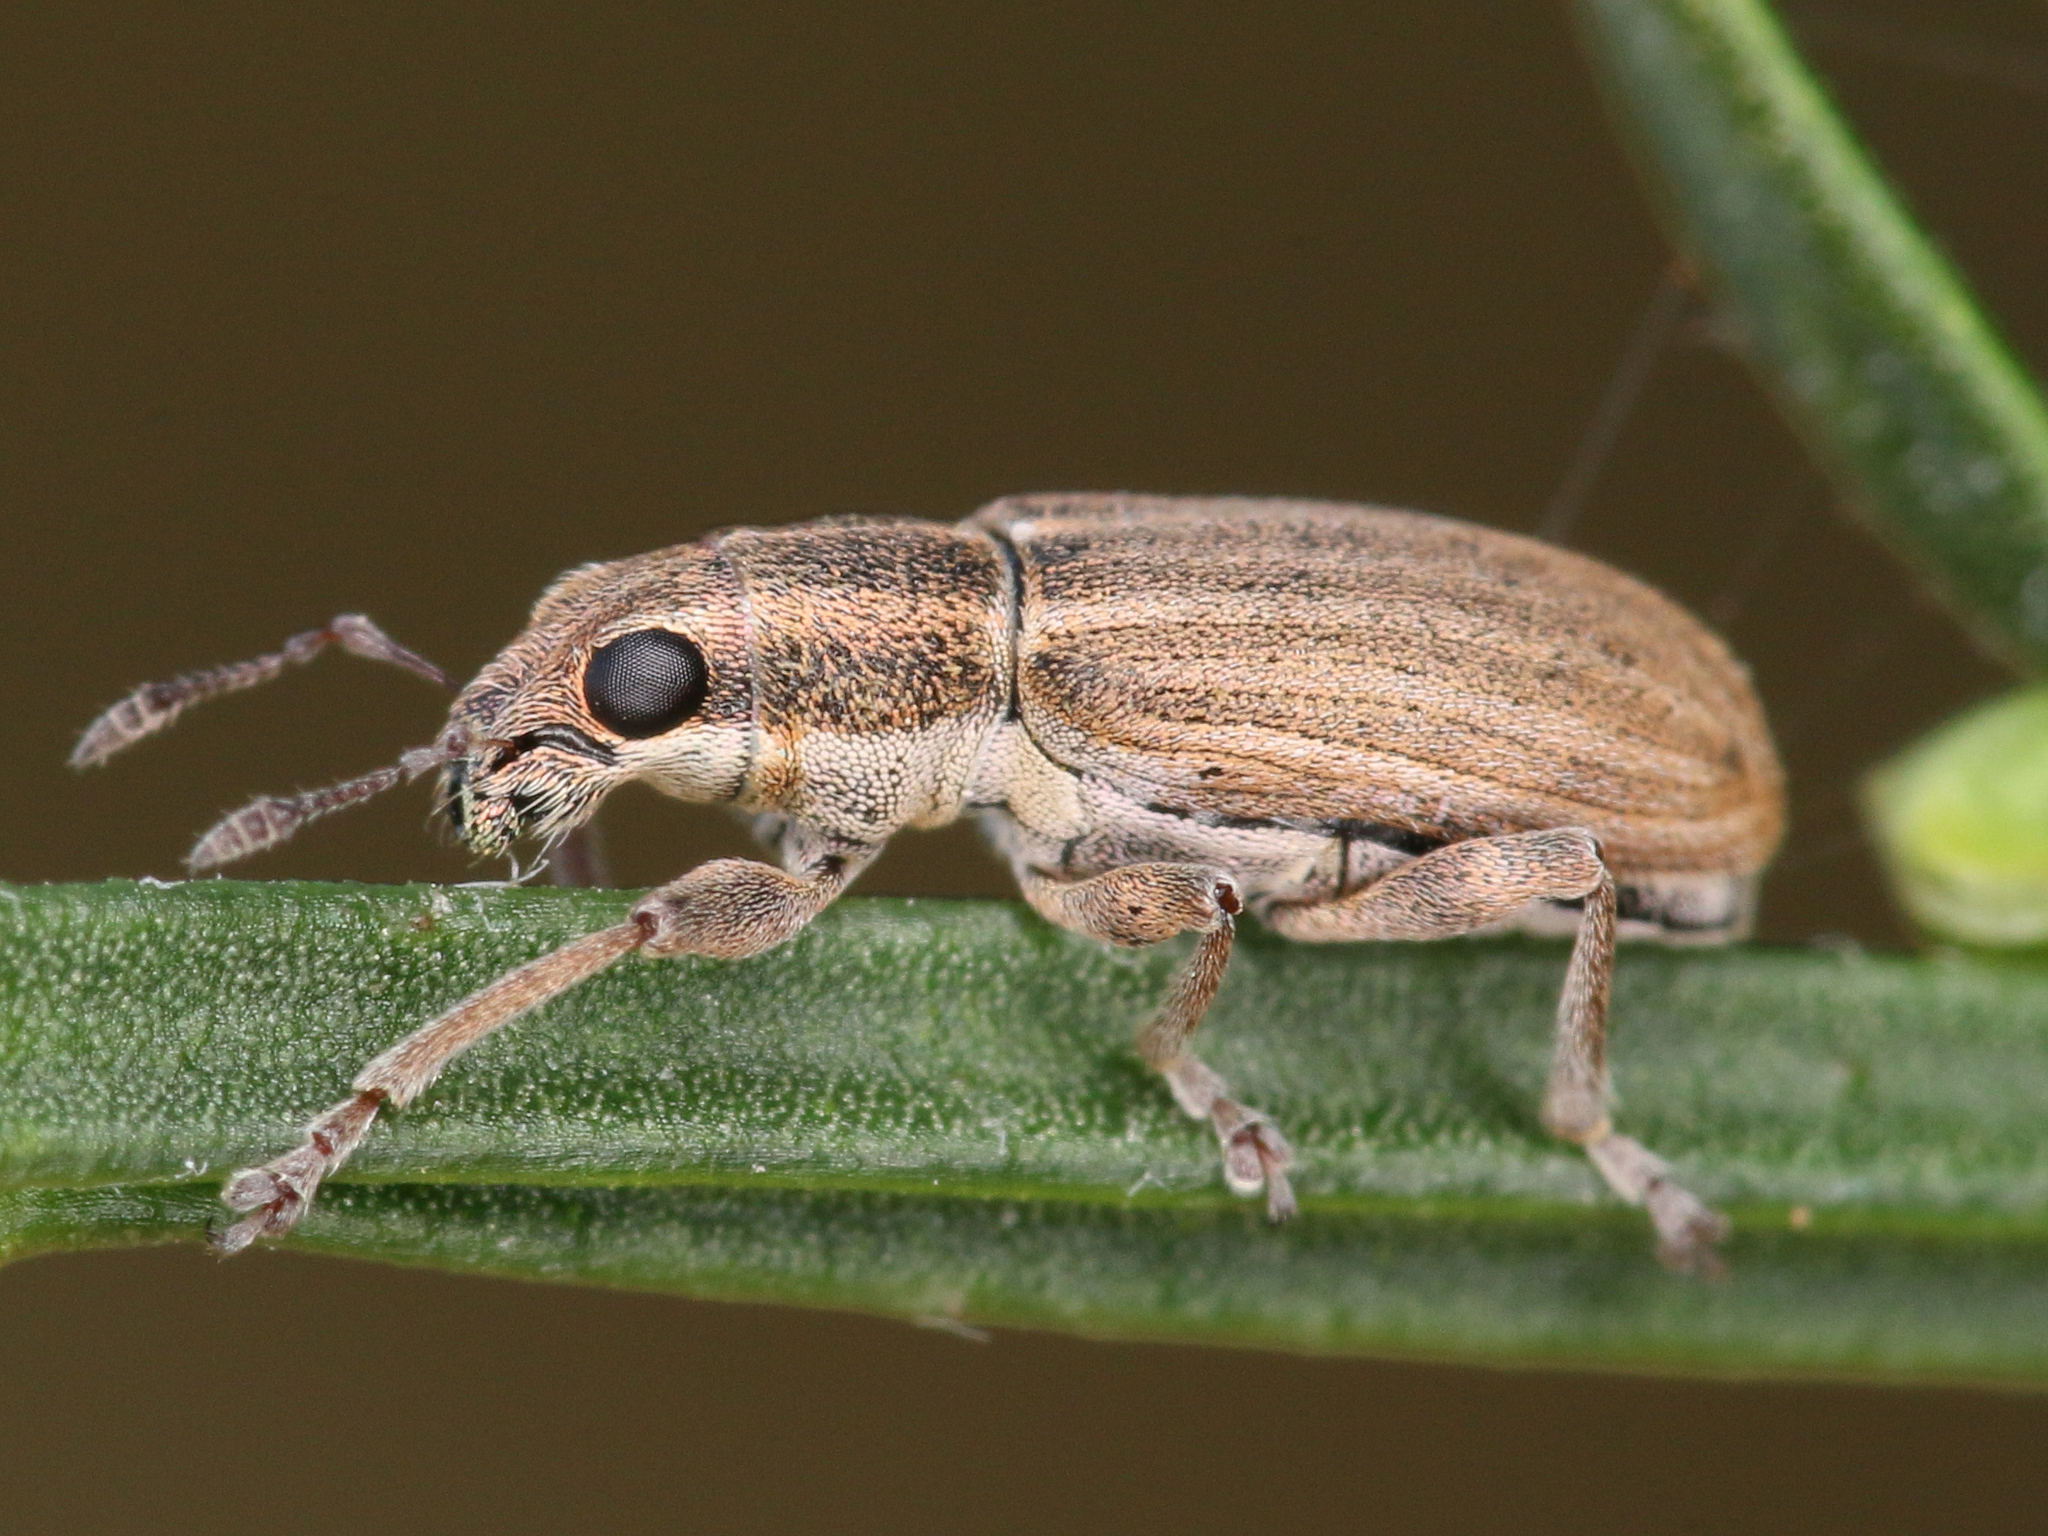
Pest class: pea_leaf_weevil